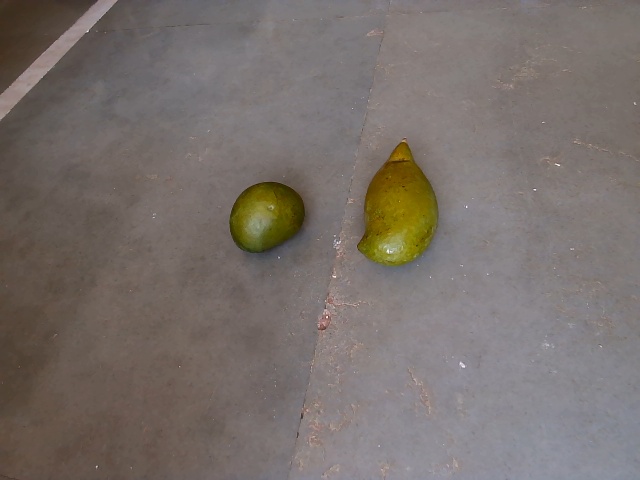
Label: Raw_Mango